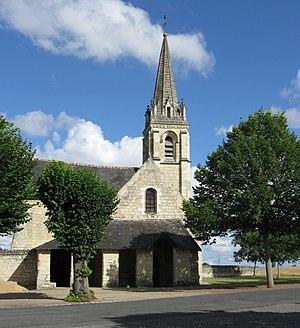
Église Saint-Martin de La Roche-Clermault et son caquetoire. (Indre-et-Loire, région Centre-Val de Loire).
La Roche-Clermault est une commune française du département d'Indre-et-Loire, en région Centre-Val de Loire.